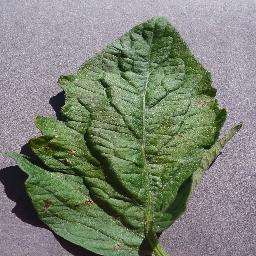
Label: Tomato___Target_Spot